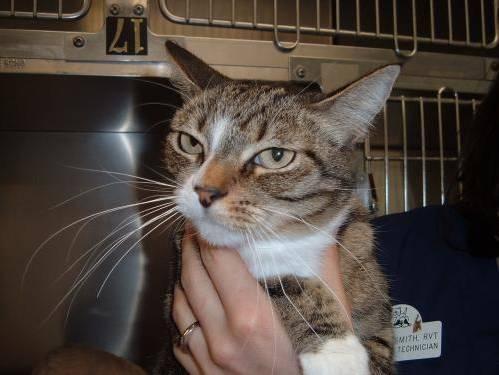
cat